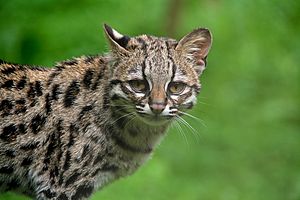
Margay
Margay er en vildkat, som lever i Mellem- og Sydamerika. Den holder til i regnskove fra Argentina i syd til Mexico i nord.